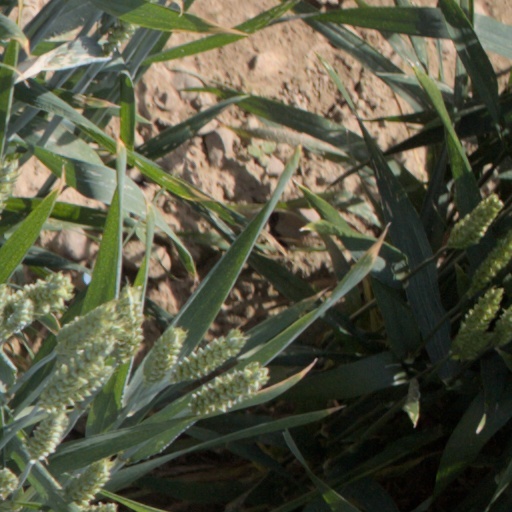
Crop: wheat